Kevarrius Hayes

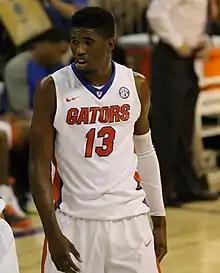
Hayes with Florida in December 2015

Hayes was a member of the Florida Gators for four seasons. He played mostly as a backup center during his true freshman season, starting six of 35 games played, and averaged 2.8 points and 2.6 rebounds per game. He saw more playing time and became a starter for the team towards the end of his sophomore season, averaging 6.3 points and 4.4 rebounds per game and led the team with 60 blocked shots.